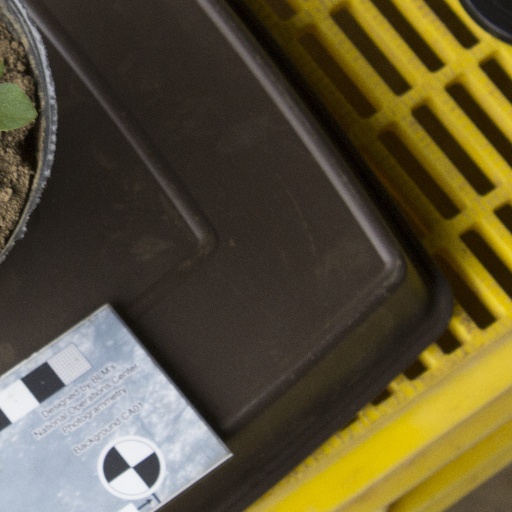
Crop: soybean